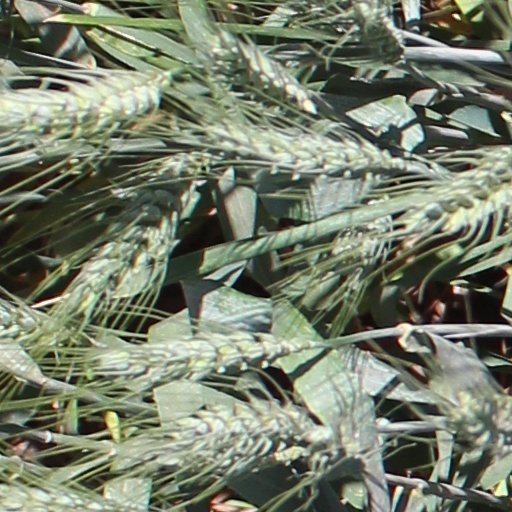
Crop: wheat